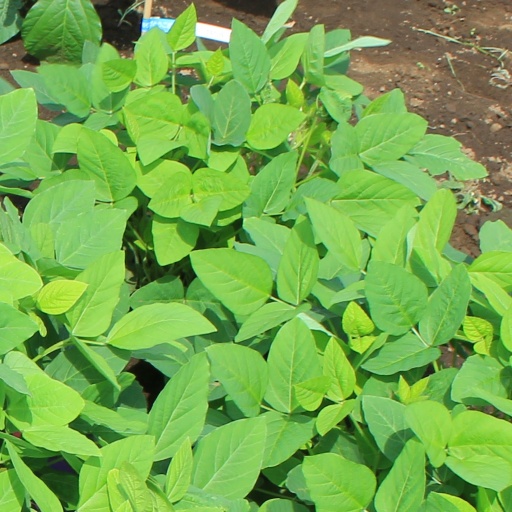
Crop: soybean